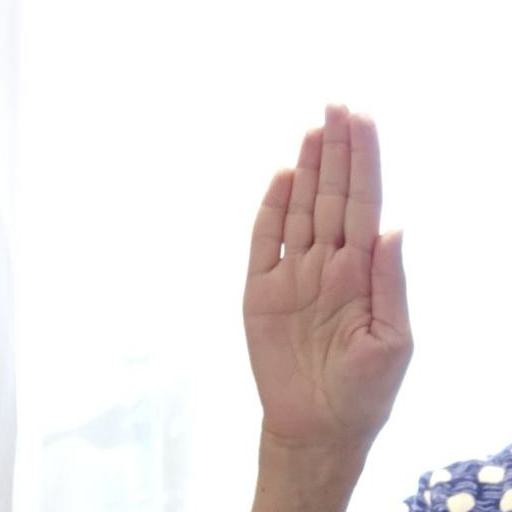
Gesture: stop